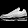
Label: Sneaker